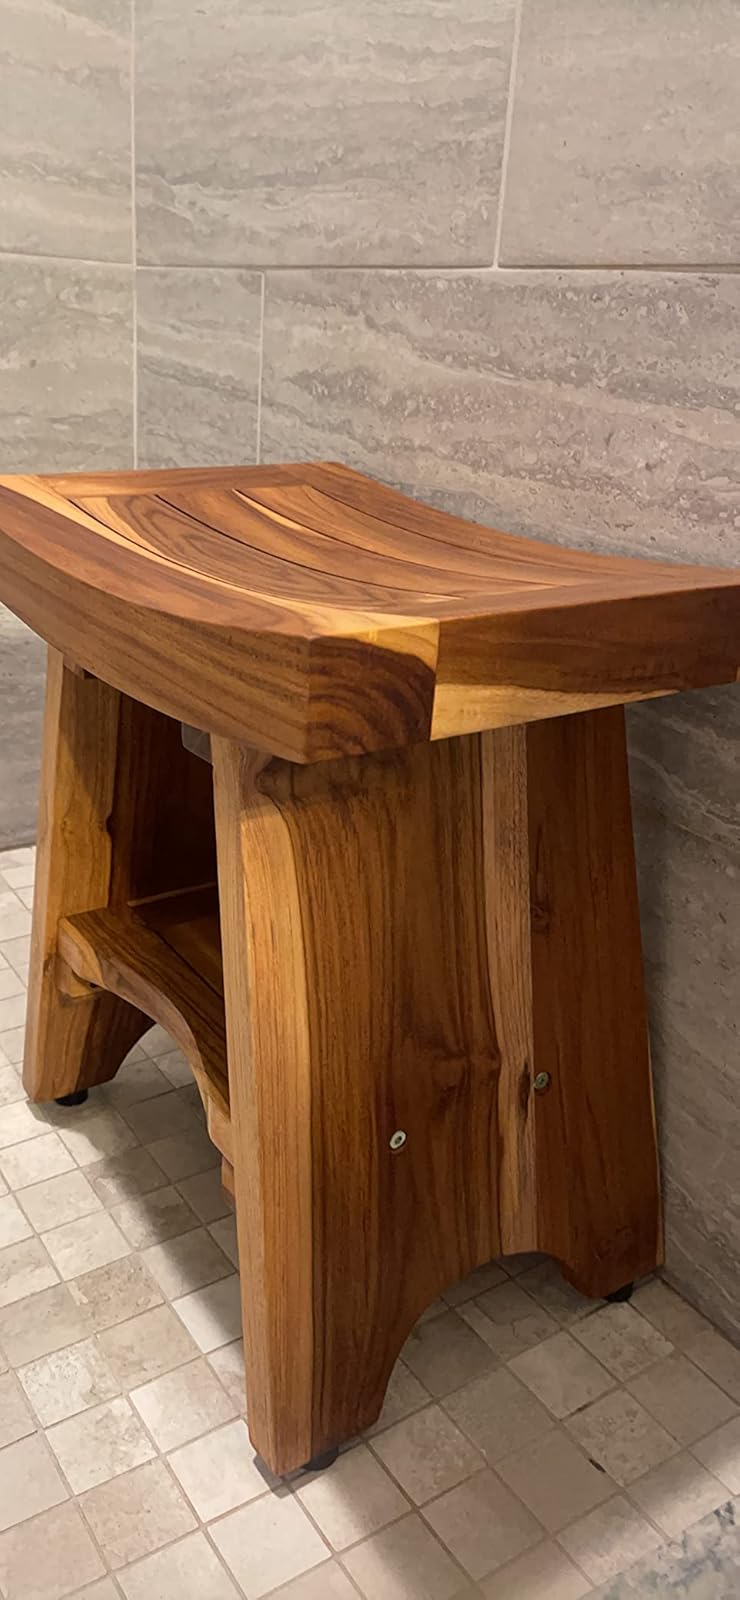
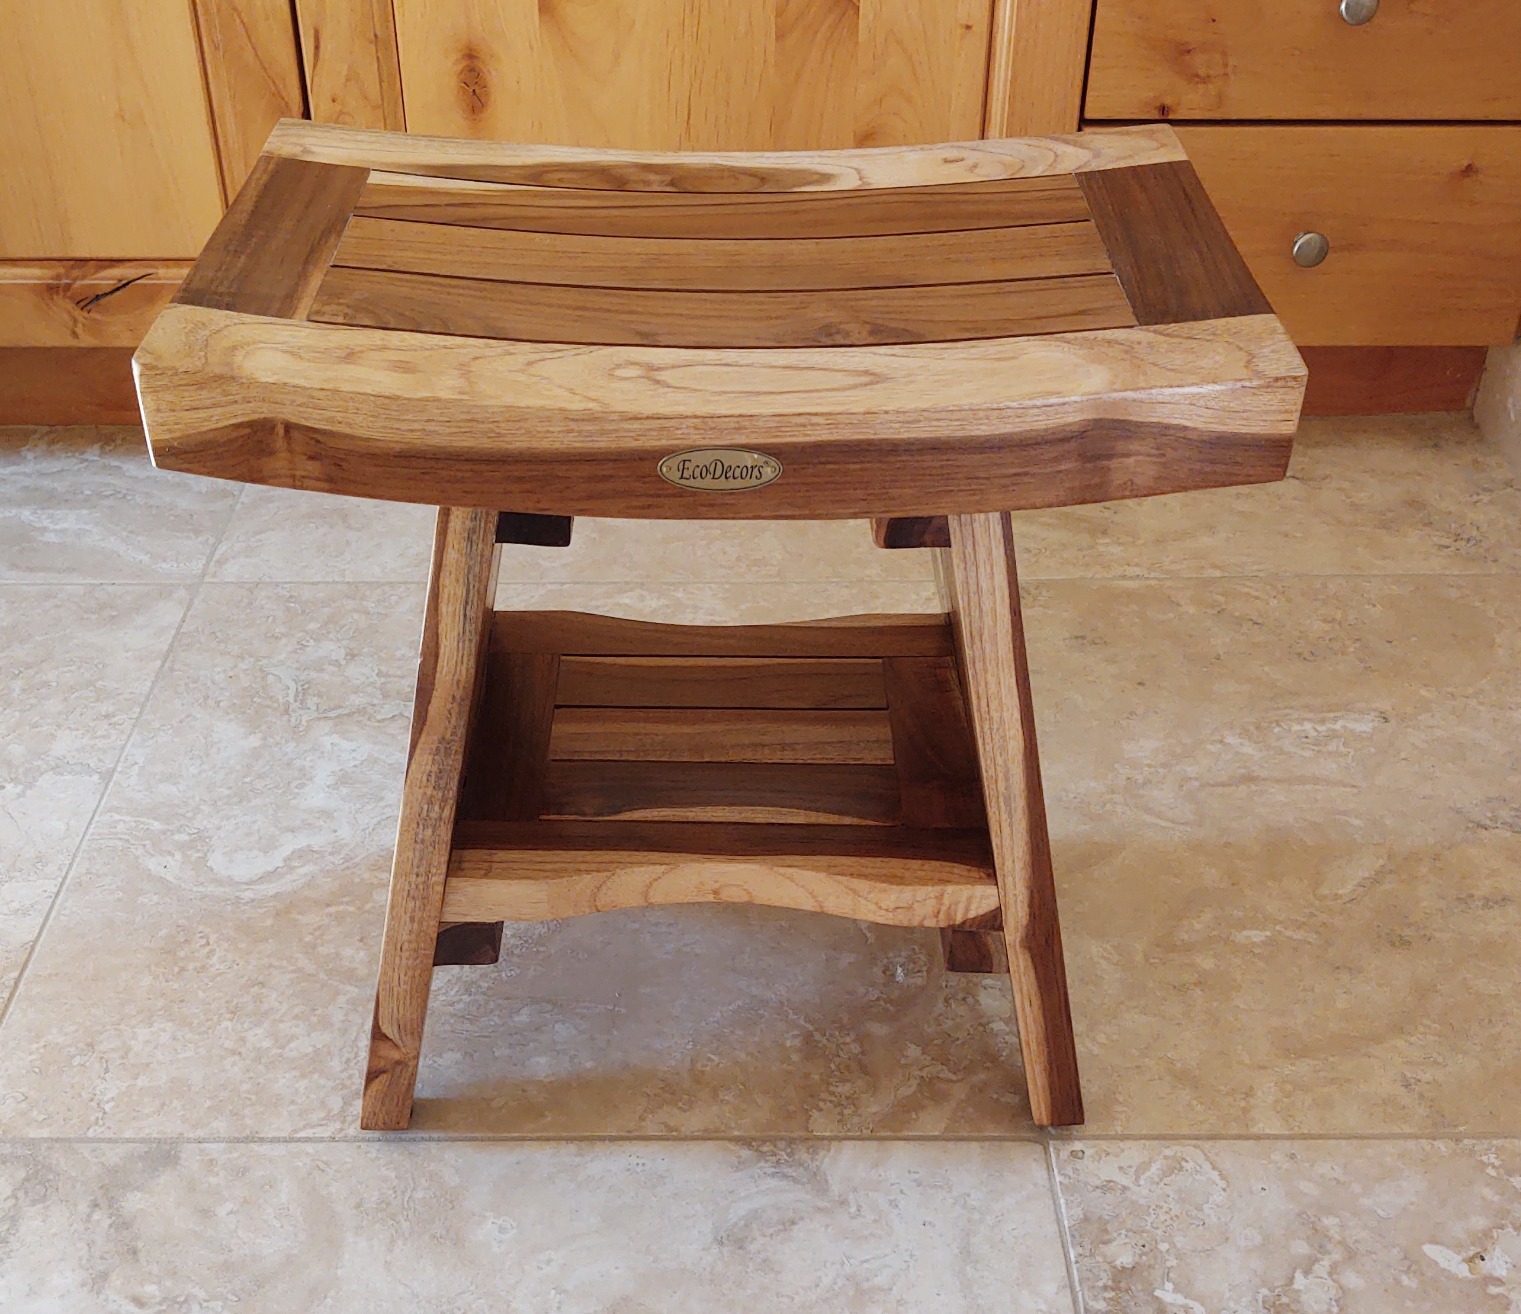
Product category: stool
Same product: yes